Bridges of Drogheda

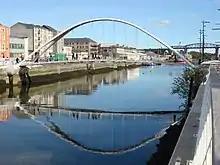
de Lacy bridge with Boyne Viaduct in background

The Boyne Viaduct is a railway bridge that crosses the River Boyne in Drogheda, carrying the main Dublin–Belfast railway line.